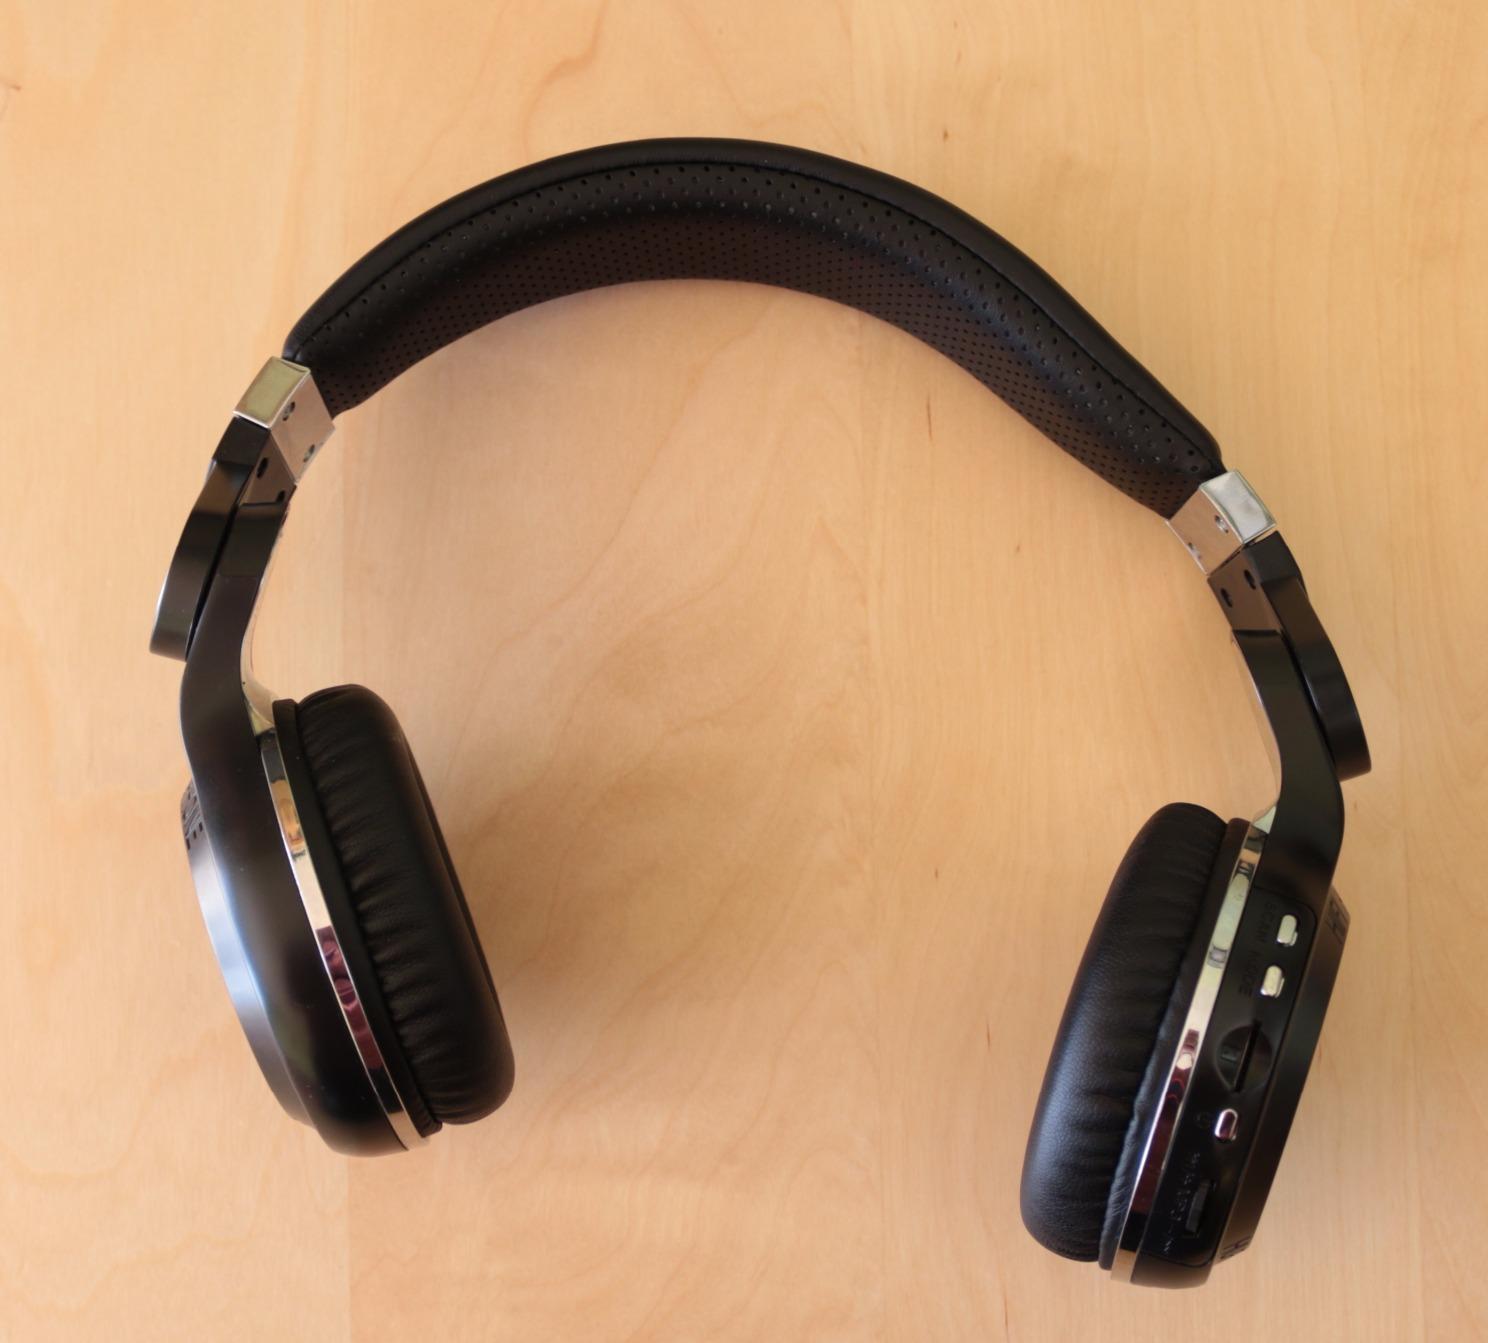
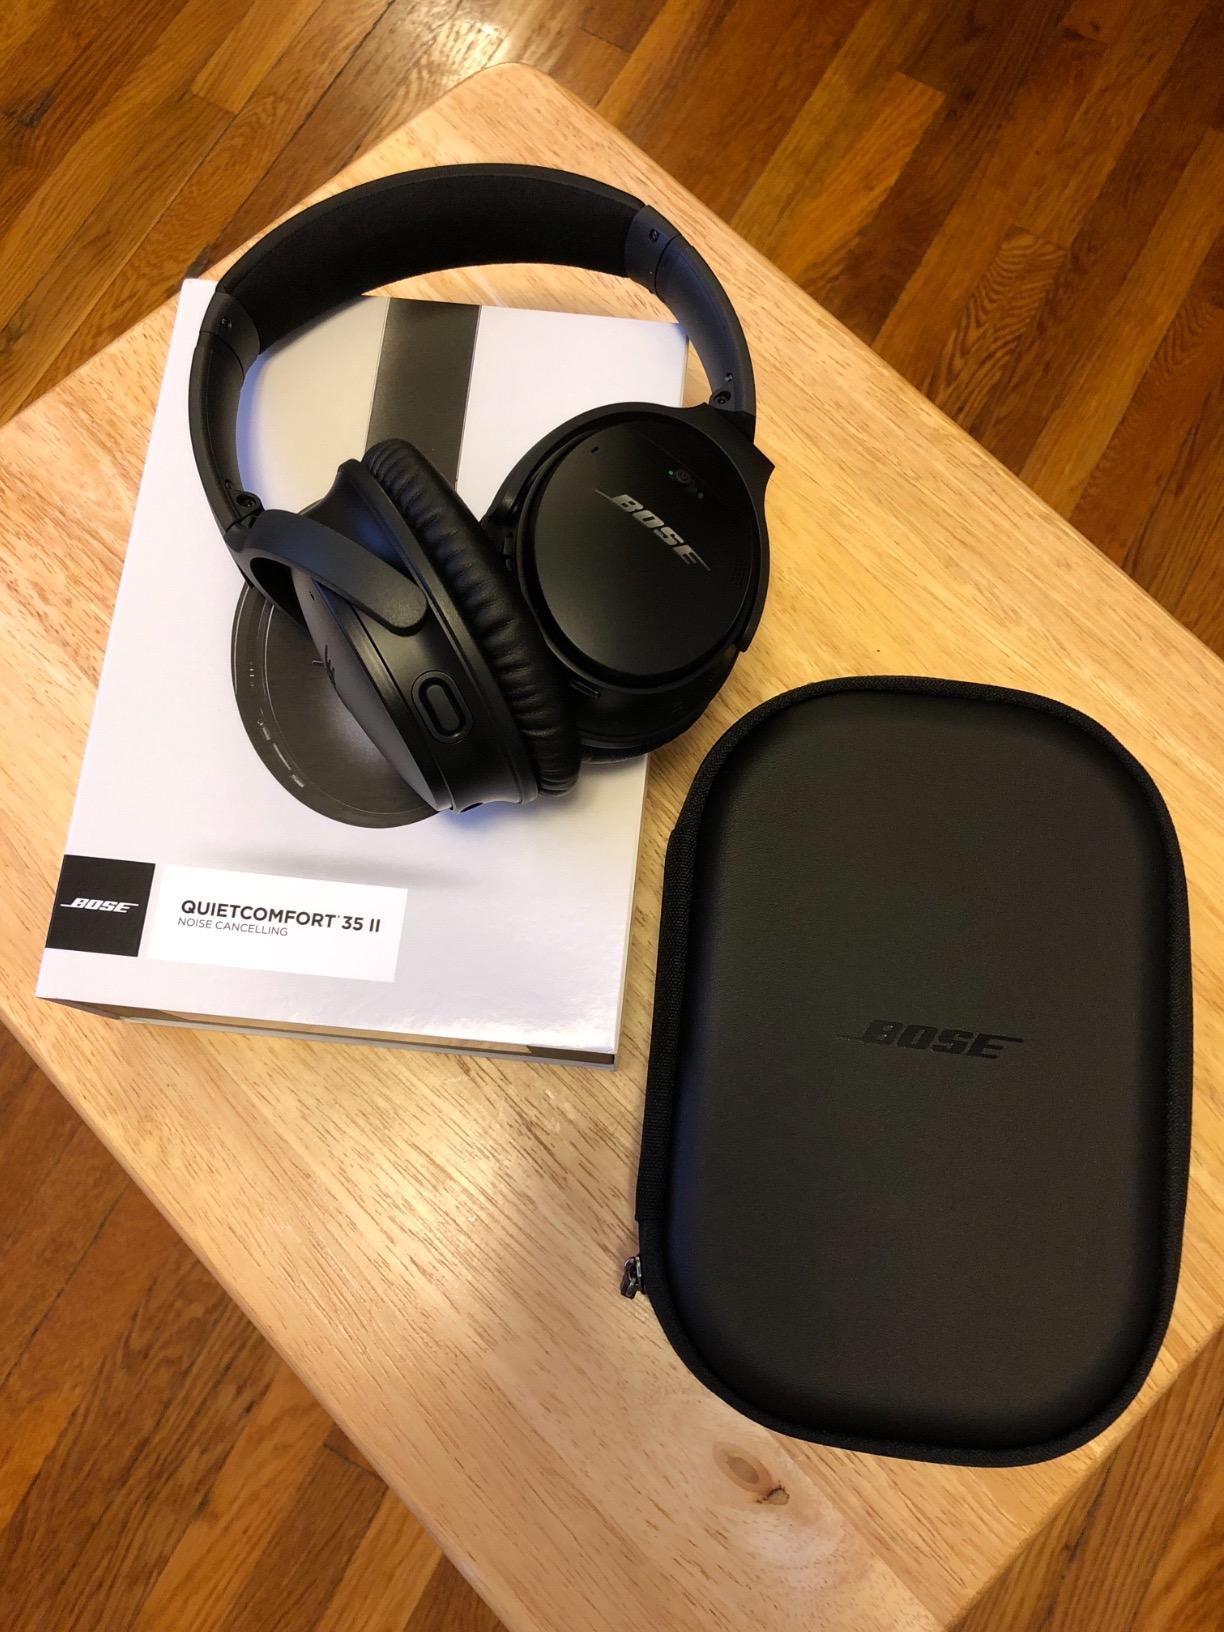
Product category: headphones
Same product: no